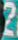
Number: 2